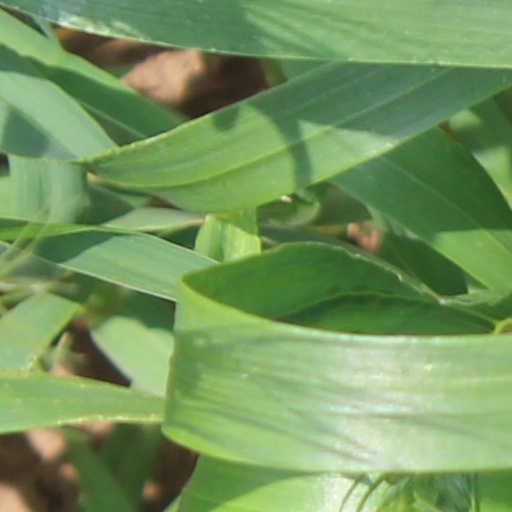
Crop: wheat